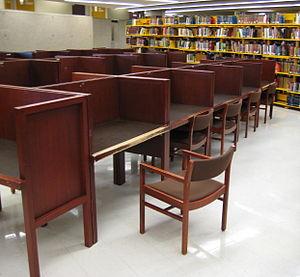
Dans les bibliothèques universitaires françaises, on appelle carrel un espace d'étude individuel qui peut être soit cloisonné dans une salle de lecture soit une petite pièce.